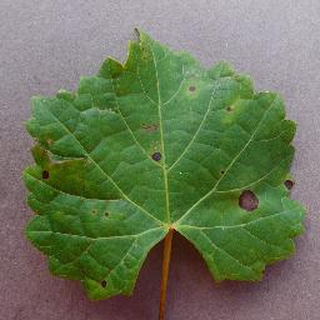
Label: grape_black_rot